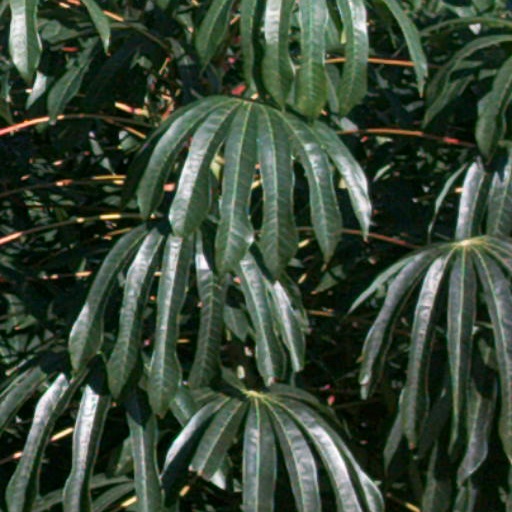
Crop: cassava